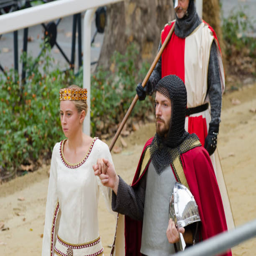
noble rank and lady on parade of the middle ages